Hawker Siddeley Nimrod

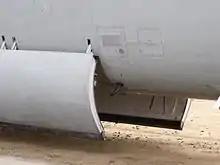
The open bomb bay of a Nimrod

Starting in 1975, 35 aircraft were upgraded to MR2 standard, being re-delivered from August 1979. The upgrade included extensive modernisation of the aircraft's electronic suite. Changes included the replacement of the 1950s ASV Mk 21 radar used by the Shackleton and Nimrod MR1 with the new EMI Searchwater radar, a new acoustic processor (GEC-Marconi AQS-901) capable of handling more modern sonobuoys, a new mission data recorder (Hanbush) and a new Electronic Support Measures (Yellow Gate) which included new pods on the wingtips.